Beta (motorcycle manufacturer)

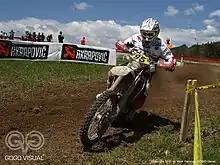
Beta E3 bike at the 2010 WEC GP of Italy

For 2021 Beta introduced the 300 RX motocross bike with a 19" rear wheel and other enhancements geared to the MX market. They also entered 2021 and 2022 MXGP series with a new 450 RX. As of 2023, Alessandro Lupino and Ben Watson were part of their team.